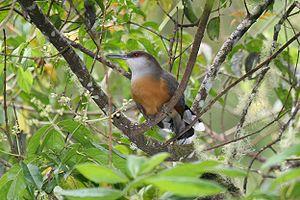
Le Tacco de Jamaïque est une espèce d'oiseau de la famille des Cuculidae, endémique de la Jamaïque.